Miyamoto Musashi

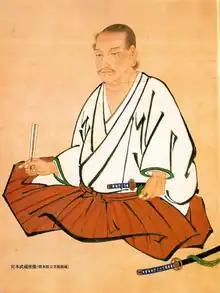
Contemporary Portrait

In 1638, Musashi allegedly participated in the suppression of Shimabara Rebellion. In the journal "Munekyu (Katsunari)-sama", a collection of statements made by Katsunari Mizuno after his retirement in 1639, there is a story about Mizuno's army during the Shimabara Rebellion: a man named Miyamoto Musashi entered the camp of general Ogasawara Nagatsugu, and Musashi said, "Last time (at Siege of Osaka), (Mizuno Katsunari) Hyuga-no-Kamidono's clan had this, and I knew the military system very well." Musashi continued, "He is a great general that no one can match."